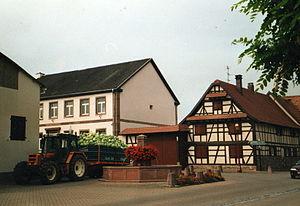
Geispolsheim [gaɪspɔlsaɪm] est une commune française de plus de 7 000 habitants située dans le département du Bas-Rhin, en région Grand Est.